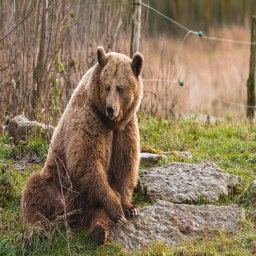
A brown bear sitting up on the grass next to a rock.
A brown bear sitting down next to a stone walk way.
A bear sitting on the ground in the woods.
A large brown bear sitting in the grass.
The bear is looking for some salmon to eat.